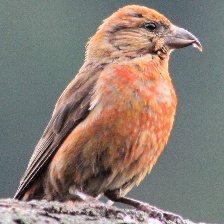
Species: RED CROSSBILL
Scientific name: LOXIA CURVIROSTRA